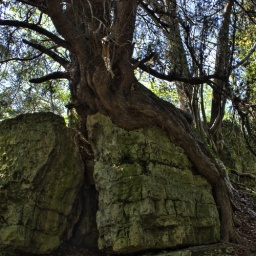
A tree clinging to the rock in Anston Stones